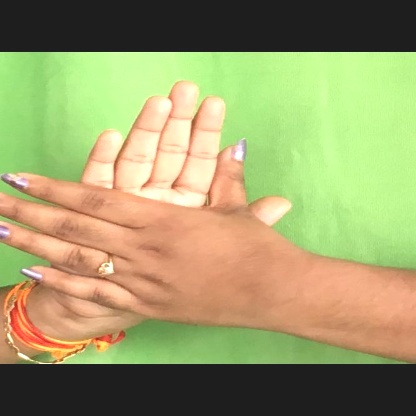
Mudra: Chakra